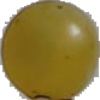
Label: white_grape